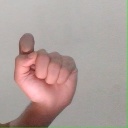
अक्षर: घ